Linda Morra

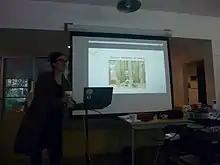
Morra speaks on Jane Rule at Galiano Library.

Linda M. Morra is a scholar of women's archives, affect theory, and women's writing in Canada. She holds a PhD from the University of Ottawa in Canadian literature and Canadian studies. She serves as a professor of English at Bishop's University, and was a John A. Sproul Research Fellow at the University of California, Berkeley where she joined the Canadian studies program for the spring 2016 semester. In 2022 she was awarded the Jack & Nancy Farley Distinguished Visiting Scholar position at Simon Fraser University. In 2008, while researching author Jane Rule after her death, Morra discovered Rule's unpublished autobiography, "Taking My Life". She went on to edit and annotate this work, which was published in 2011.